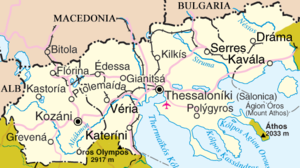
La Macédoine est une région historique et géographique de Grèce, principalement habitée par les Macédoniens grecs. Son territoire correspond à la plus grande partie — centre, sud et est — de la Macédoine historique, comprise entre le Nestos à l'est, la chaîne du Pinde à l'ouest, et le mont Olympe au sud. Il est divisé entre quatre régions administratives grecques : Macédoine de l'Ouest, Macédoine centrale et Macédoine de l'Est et Thrace et République monastique du Mont Athos.